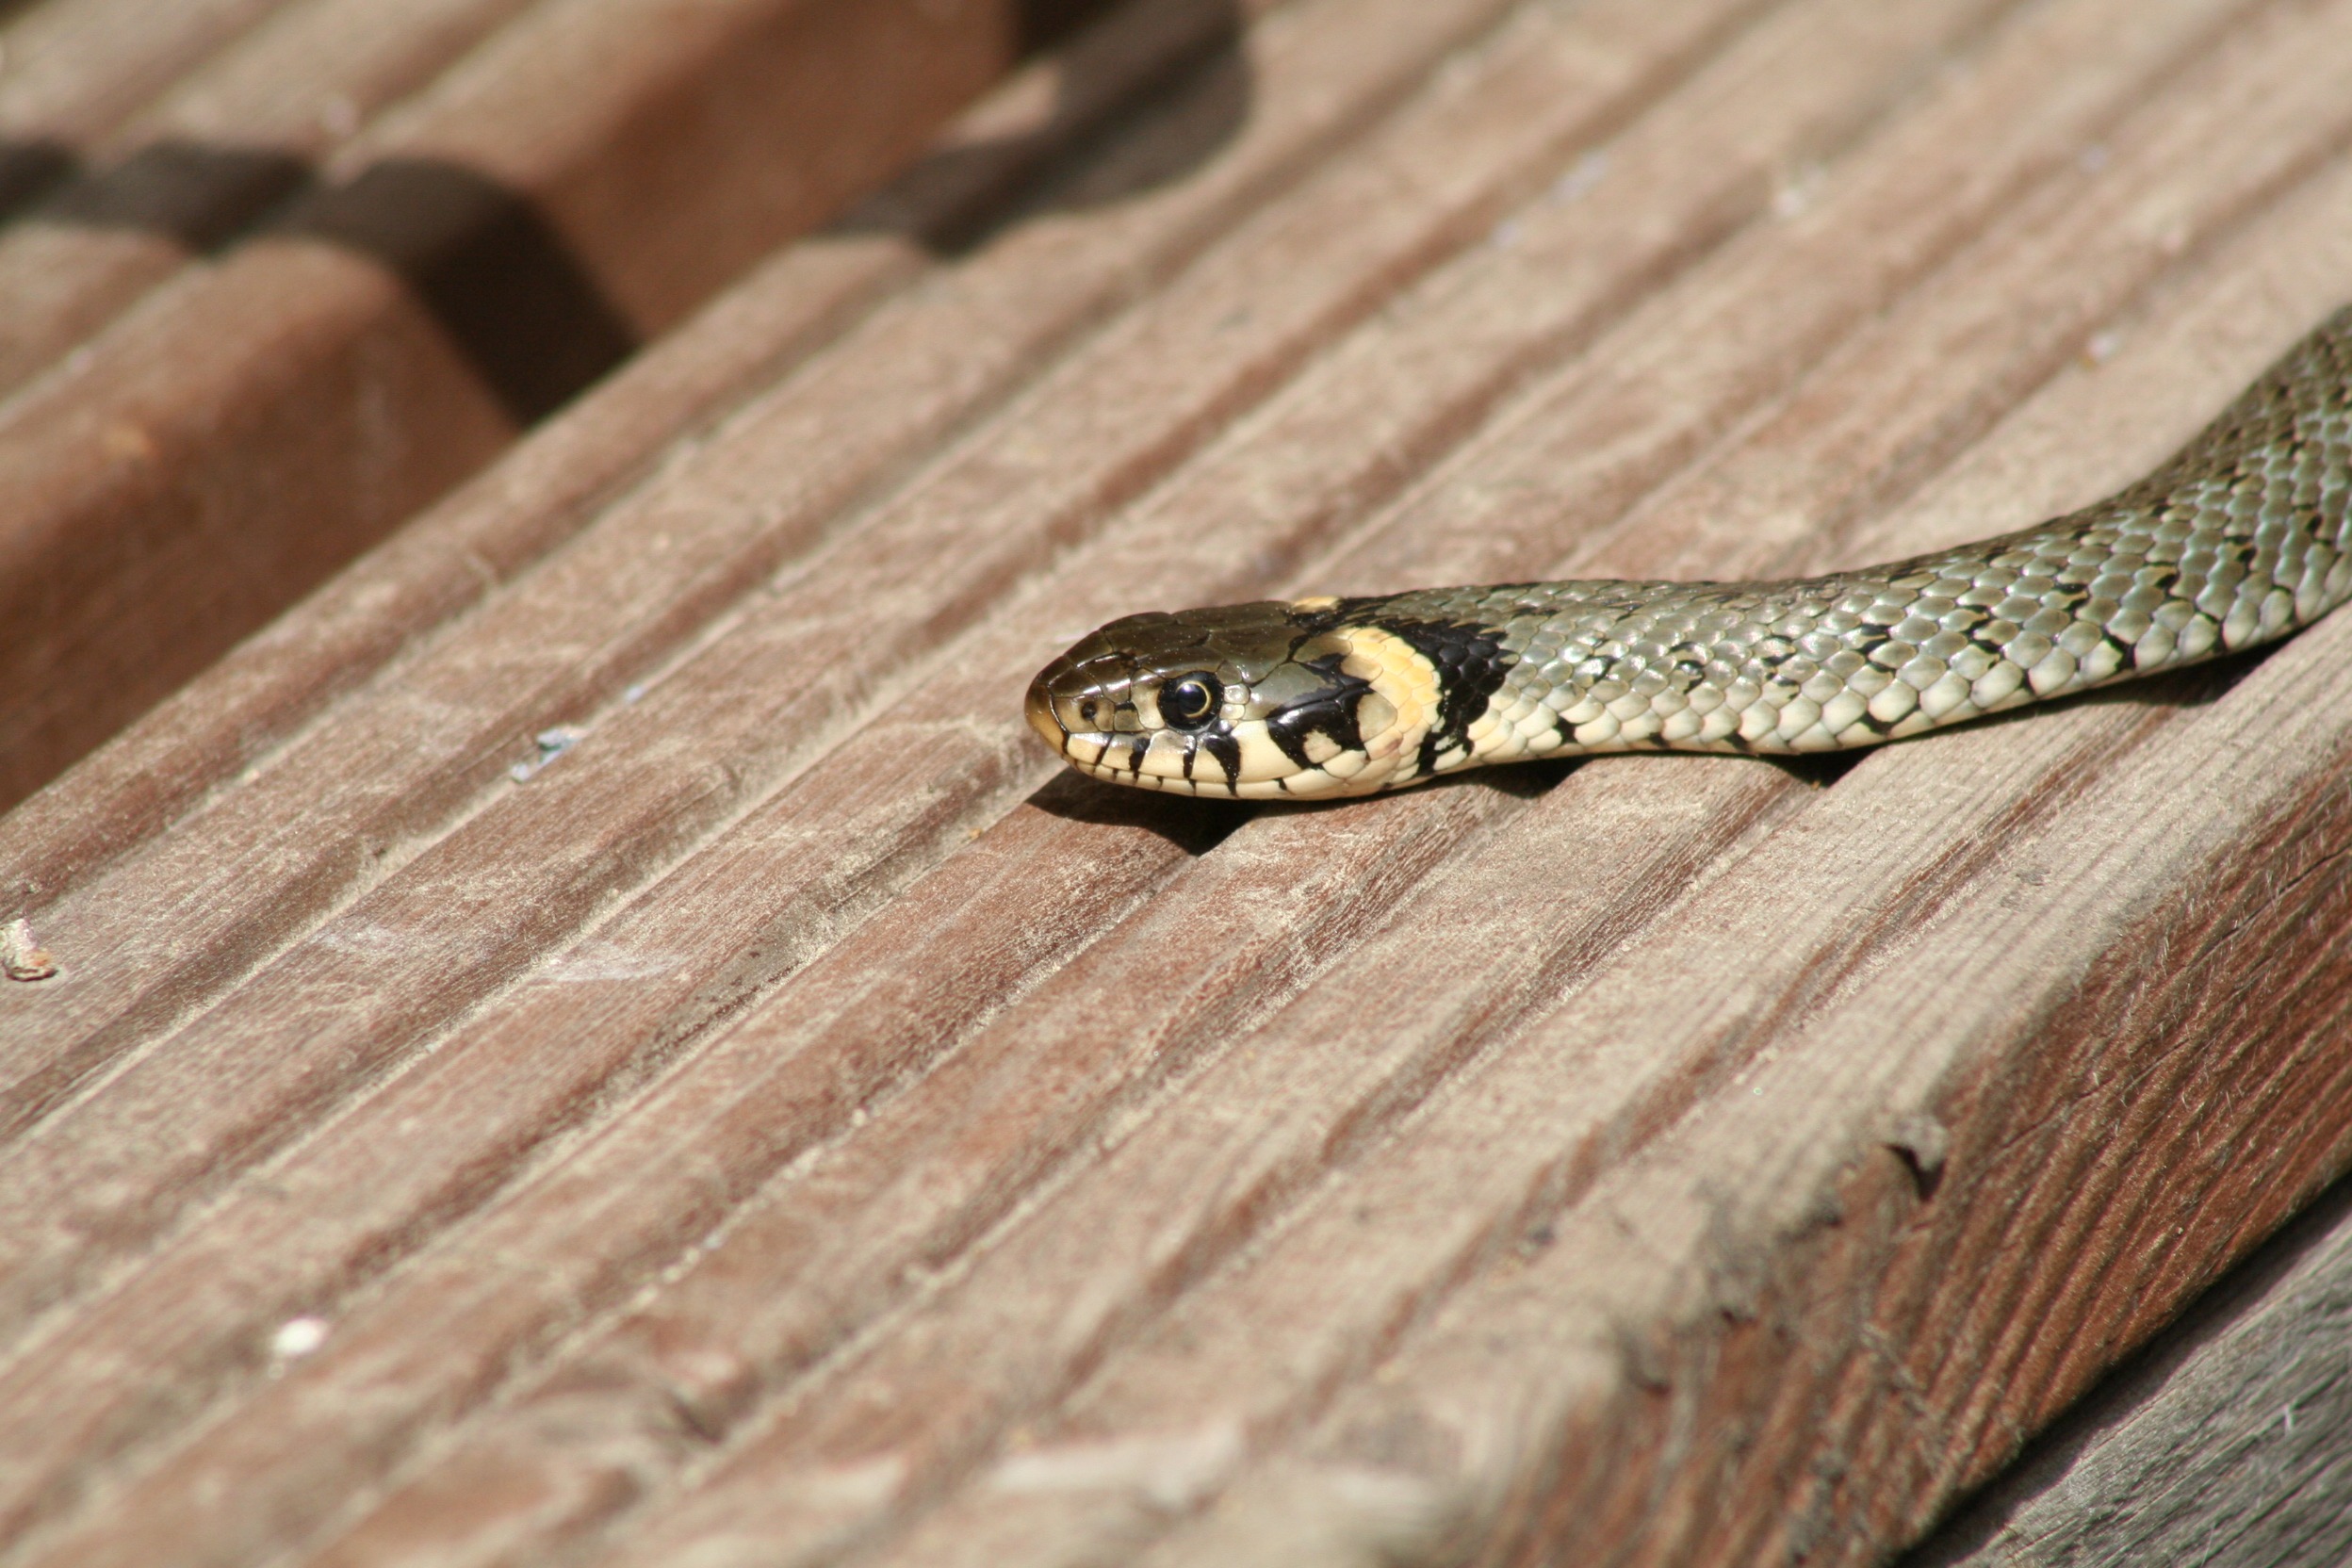
hand, wood, animal, reptile, fauna, close up, snake, vertebrate, macro photography, grass snake, scaled reptile